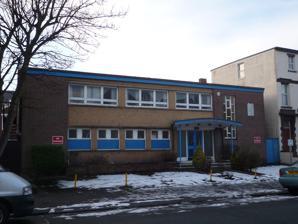
Building: Blackpool Reform Jewish Congregation
Country: Unknown
Year built: 1961
Reform Judaism congregation in Blackpool, Lancashire, England Blackpool Reform Jewish Congregation The synagogue in 2009 Religion Affiliation Reform Judaism Ecclesiastical or organizational status Synagogue Leadership Rabbi Norman Zalud Status Active Location Location 40 Raikes Parade, Blackpool , Lancashire , England FY1 4EX Country United Kingdom The synagogue in Blackpool Geographic coordinates 53°49′01″N 3°02′38″W / 53.817°N 3.044°W / 53.817; -3.044 Architecture Date established 1947 (as a congregation) Completed 1961 Website brjc .co .uk The Blackpool Reform Jewish Congregation is a Reform Jewish congregation and synagogue , located in Blackpool , Lancashire , England , in the United Kingdom. History With a synagogue located on Raikes Parade, Blackpool Reform Jewish Congregation was founded in 1947 and was originally a member of the Union of Liberal and Progressive Synagogues . It is now a constituent synagogue of the Movement for Reform Judaism with which it has been associated since 1961. It is also a member of the Board of Deputies of British Jews , the Jewish Representative Council of Greater Manchester and Region and the Blackpool Faith Forum. In October 2005 Michael Howard visited the synagogue on the day he gave his final speech as leader of the Conservative Party at its annual Party Conference in Blackpool. He was called up to the Torah during a first day Rosh Hashanah service at the synagogue. The synagogue publishes a quarterly magazine, Migdal . Rabbi Rabbi Norman Zalud is the community's rabbi. He also serves the community of Manchester's Sha'arei Shalom synagogue and, until 2007, was rabbi of the Liverpool Reform Synagogue . He has worked with the Blackpool Reform community for the last 40 years. He teaches special needs children at Delemere Forest School, is prison chaplain for all faiths in eleven prisons in the north west of England and Jewish chaplain to Southport and District Hospital. Rabbi Zalud trained as a cantor at Guildhall School of Music and then at Jews' College , where he received a minister's qualification before going to Leo Baeck College . He received semikhah in 1993. See also England portal Judaism portal History of the Jews in England List of Jewish communities in the United Kingdom List of synagogues in the United Kingdom References